Lucas Till

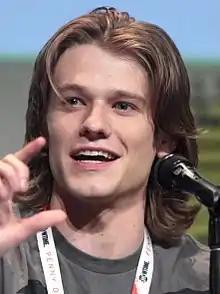
Till in 2015

Lucas Daniel Till (born August 10, 1990) is an American actor. His work spans film and television, and his accolades include five Teen Choice Award nominations.